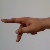
The image shows a hand gesture representing the letter 'P' in Indian Sign Language.